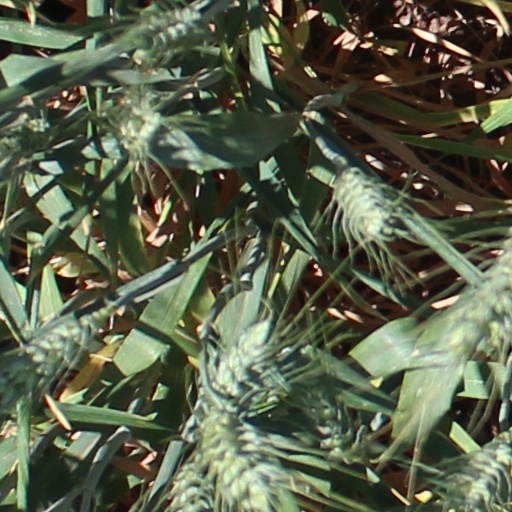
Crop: wheat